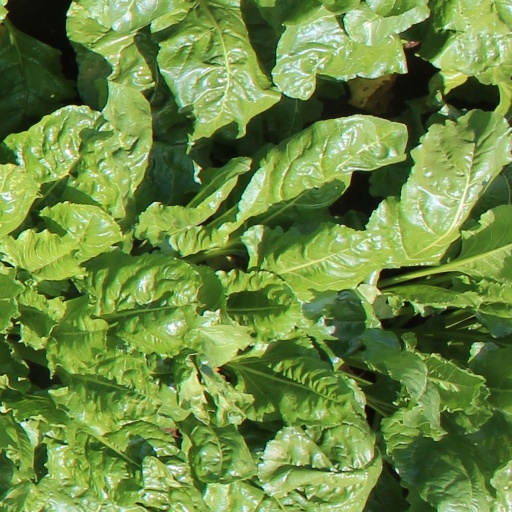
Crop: sugar beet